Tidus

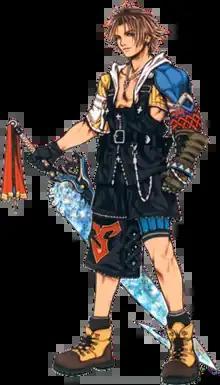
Artwork by Tetsuya Nomura of Tidus and his sword, Brotherhood

is a character in Square Enix's video game series "Final Fantasy" and the main protagonist of the 2001 role-playing video game "Final Fantasy X". A 17-year-old athlete from the city of Zanarkand, he is transported to Spira after Sin destroys Zanarkand. Shortly after arriving there, Tidus meets the summoner Yuna and her guardians and joins them on a pilgrimage to kill Sin after learning that it is his missing father, Jecht. Tidus has appeared in other video games, including the "Final Fantasy X" sequel "X-2", where he can be recruited as a playable character in the international version. He also appears in various Square Enix crossover games and in the "Kingdom Hearts" series, where he is depicted as a child.